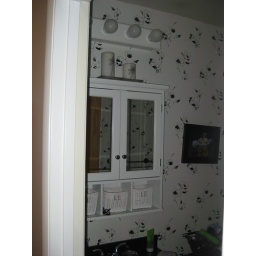
new mirror, medicine cabinet and light in the guest bathroom